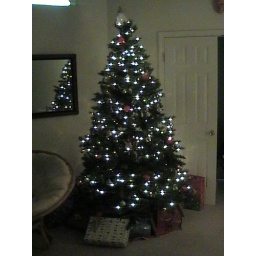
Our cute little Christmas tree to spend our first Christmas in our new home!